Zuzanna Ginczanka

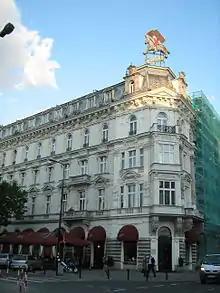
Apartment building at corner of "ulica Szpitalna" and "ulica Przeskok", in Warsaw, where Ginczanka resided in the late 1930s

Józef Łobodowski, perhaps the most serious contender for her hand between 1933 and 1938, dedicated to her several poems published in "" and later in the Polish émigré press, as well as devoting to her one of his last collections of poetry, "Pamięci Sulamity" ("In Remembrance of the Shulamite Woman"; see Bibliography), with a valuable autobiographical introduction. While the poet , of all the Polish "littérateurs", could claim an acquaintance with Ginczanka extending over the longest period of time (having been a resident of Równe contemporaneously with her, as well as having shared her Jewish background and her status as a Volhynian settler hailing from the lands of the former Russian Empire), it is the subsequent recollections of Łobodowski that will strike the most intimate note among all the reminiscences published after the War by those who knew Ginczanka personally, betraying an undying love and affection on his part carried over an entire lifetime.